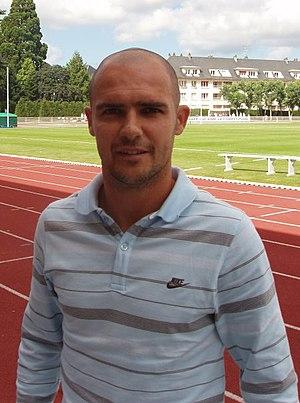
fr:Benjamin Nivet